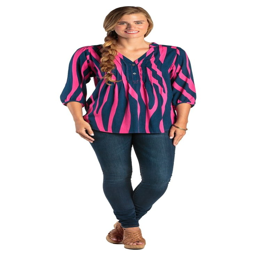
bold pink and classic navy are a perfect pair in this pretty pleated top .